North Carolina Highway 751

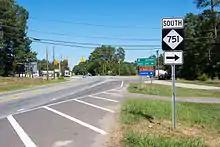
NC 751 at US 70 Bus.

NC 751 has its southern terminus in Chatham County, a short distance west of the Wake County line, at an intersection with US 64, about halfway between the town of Apex and the unincorporated community of Wilsonville. The route heads north, roughly paralleling the shores of Jordan Lake. The area is fairly rural, as most of the southernmost of the route goes through protected wilderness areas. Entering Durham County in the unincorporated community of Blands, it passes just to the west of the large shopping center called The Streets at Southpoint, and enters the city of Durham. After an interchange with I-40 (exit 274 on I-40), it crosses NC 54 and turns sharply northeast along Hope Valley Road. The road gradually bends back to the north, traversing a heavily residential area of South Durham. Reaching a small traffic circle at an intersection with University Drive, the route turns west on University Drive briefly, and then north along Academy Road. Next is an interchange with Business US 15-501 (Durham-Chapel Hill Boulevard), turning west onto Cameron Boulevard to pass south of the Duke University campus and north of the Duke Golf Club. Turning to the northwest, the route passes through Duke Forest, before coming to its northern terminus at Business US 70 (Hillsborough Road).